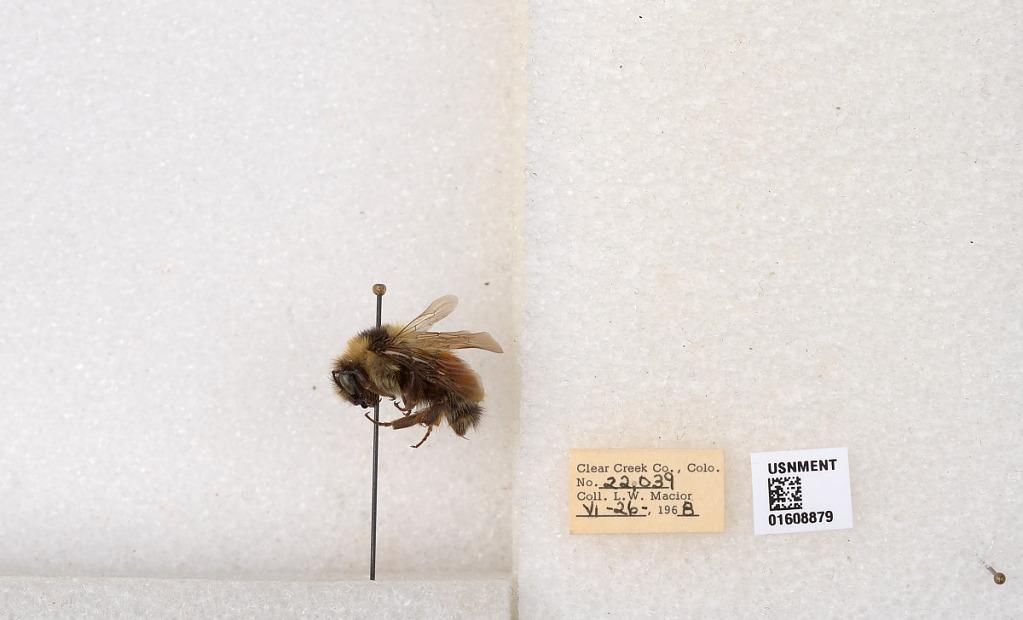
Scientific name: Bombus (Pyrobombus) sylvicola Kirby
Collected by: L. Macior
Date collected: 1968-6-26
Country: United States
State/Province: Colorado
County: Clear Creek
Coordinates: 39.6891, -105.644